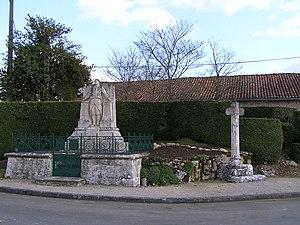
monument aux morts de Rancogne
Rancogne est une ancienne commune du Sud-Ouest de la France, située dans le département de la Charente. Depuis le 1ᵉʳ janvier 2019, elle est une commune déléguée de Moulins-sur-Tardoire.